Yisrael Galili

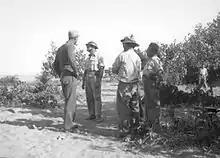
Israel Galili meeting with other commanders during Operation Yoav

Galili was a founder of the HaNoar HaOved ("Working Youth") youth group, and of Na'an, a kibbutz where he lived until his death.